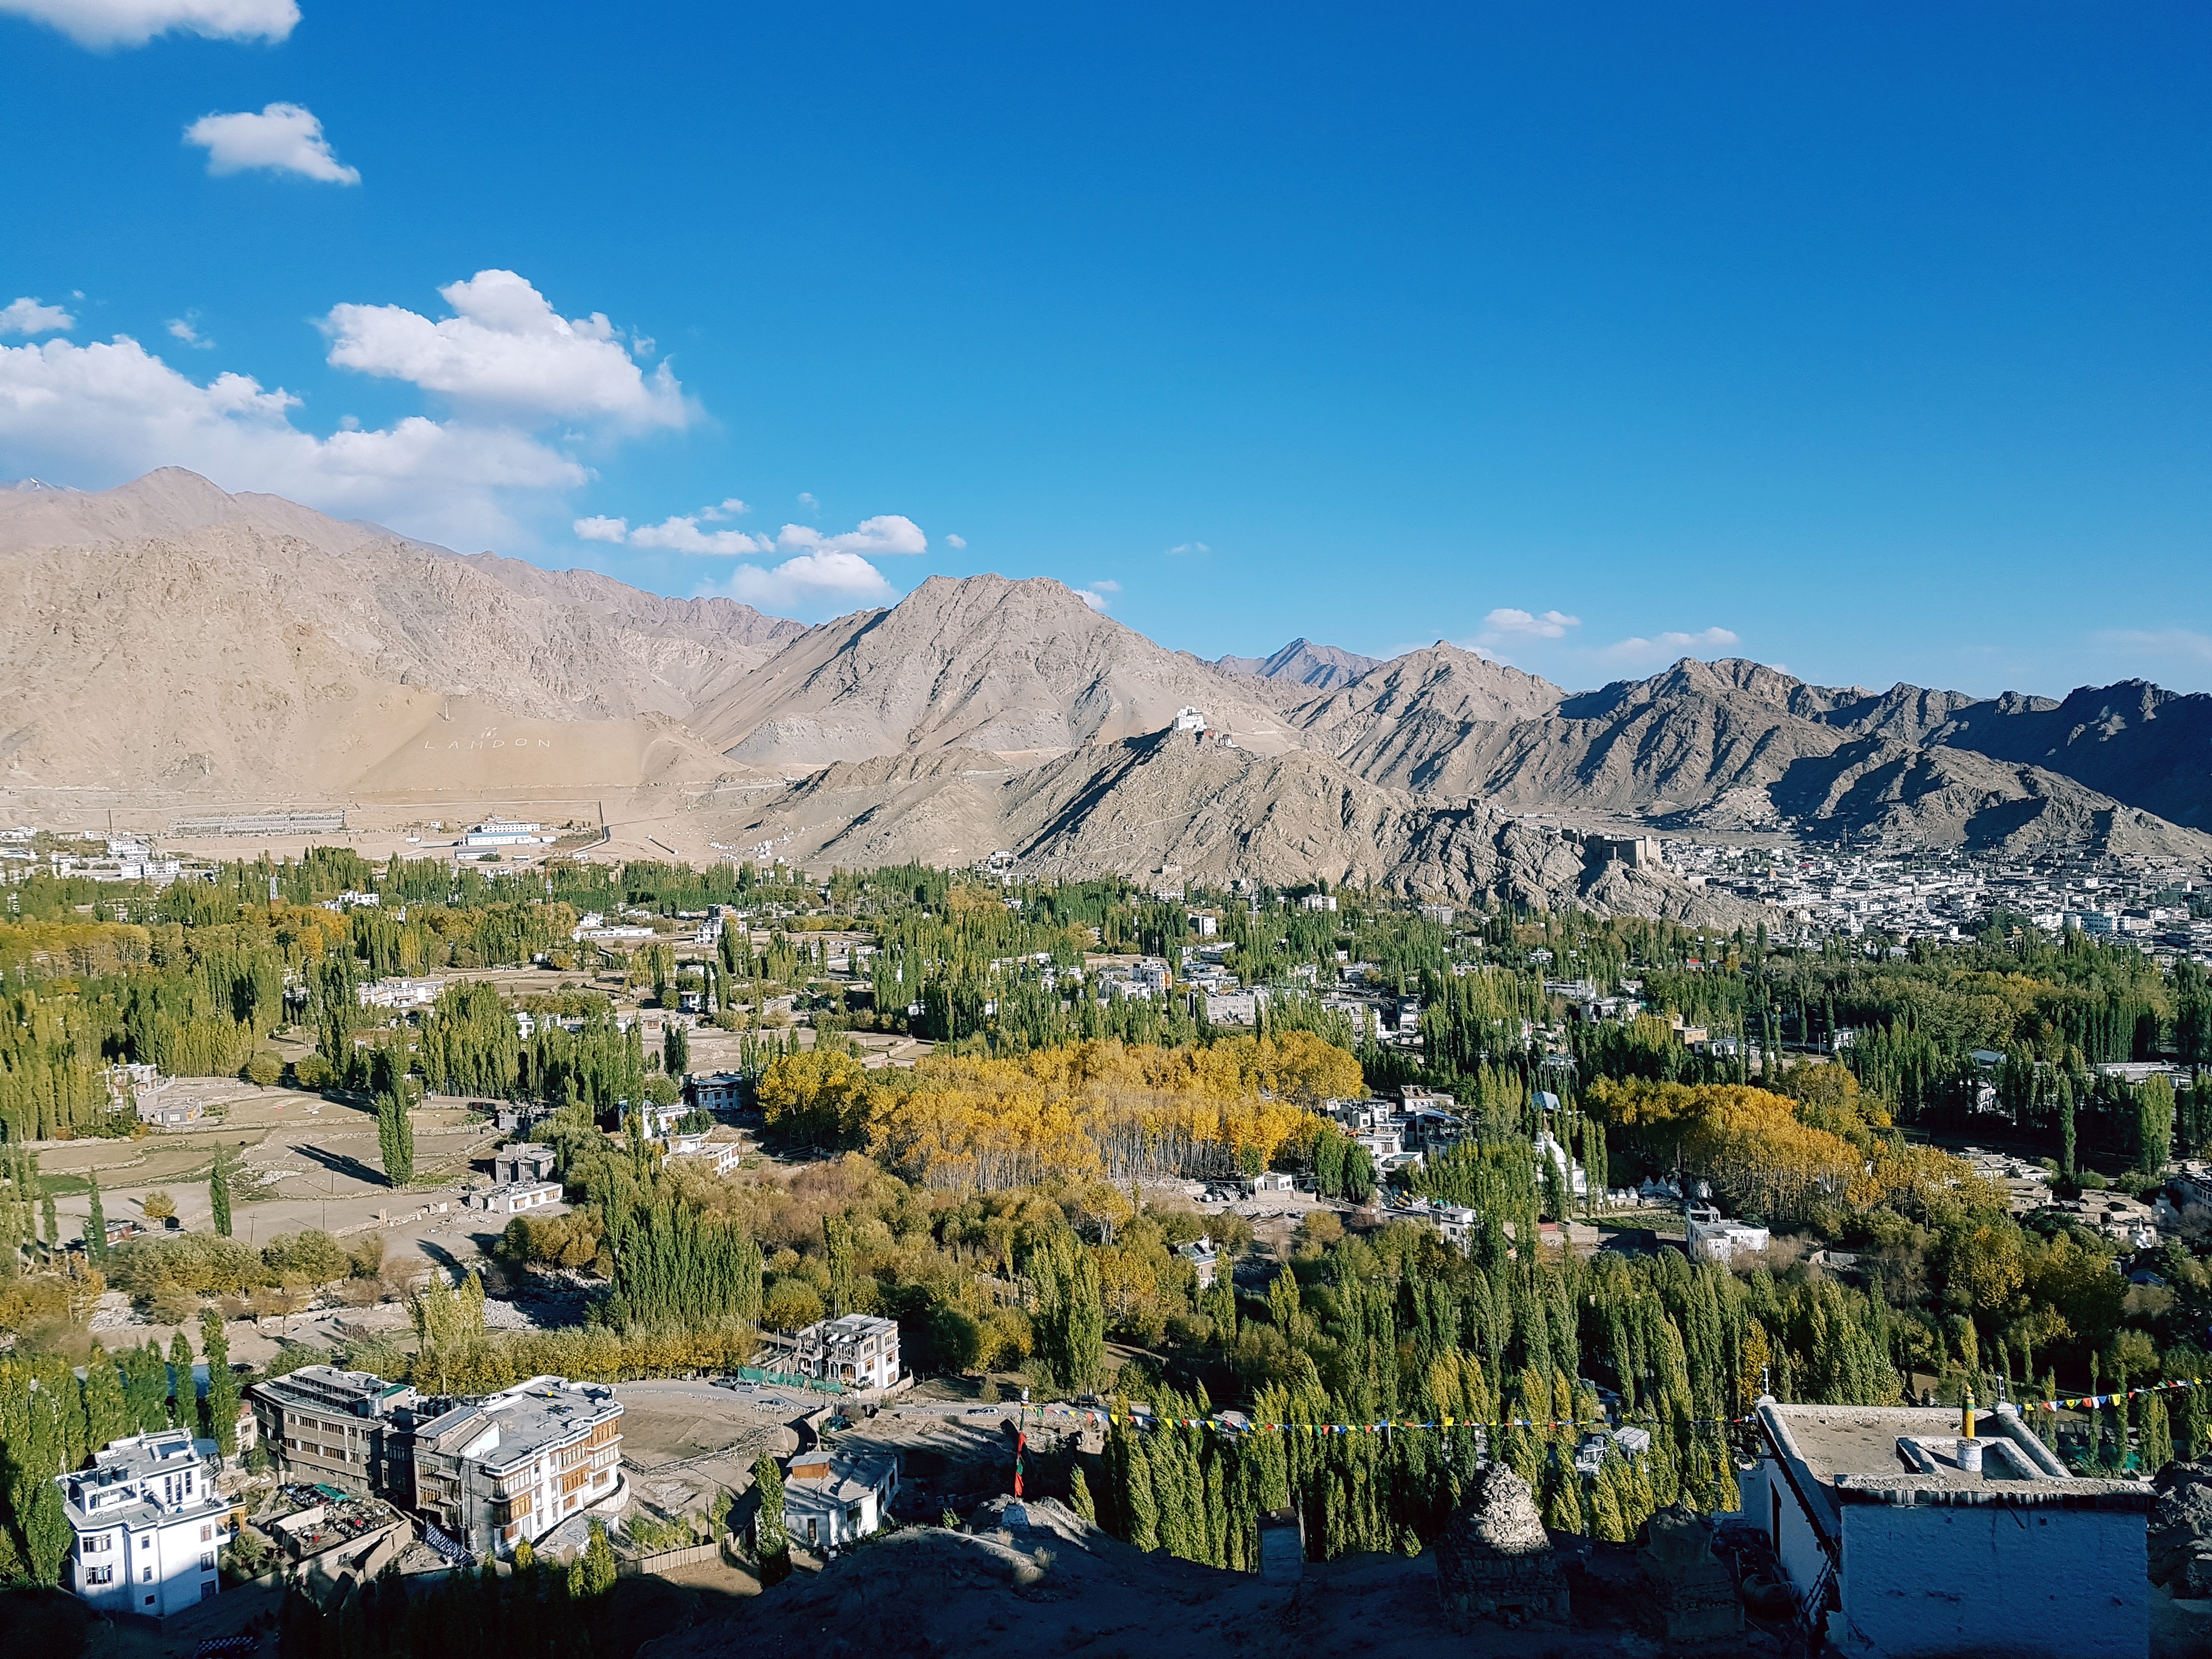
leh, ladakh, sky, mountainous landforms, mountain, tree, wilderness, winter, mountain range, city, daytime, mount scenery, plant, landscape, village, hill, elevation, national park, tourism, cloud, fell